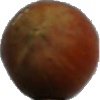
Label: Nut Forest 1